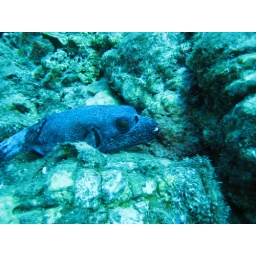
A blue dog face Puffer, they seemed to be quite common in the local reefs here.